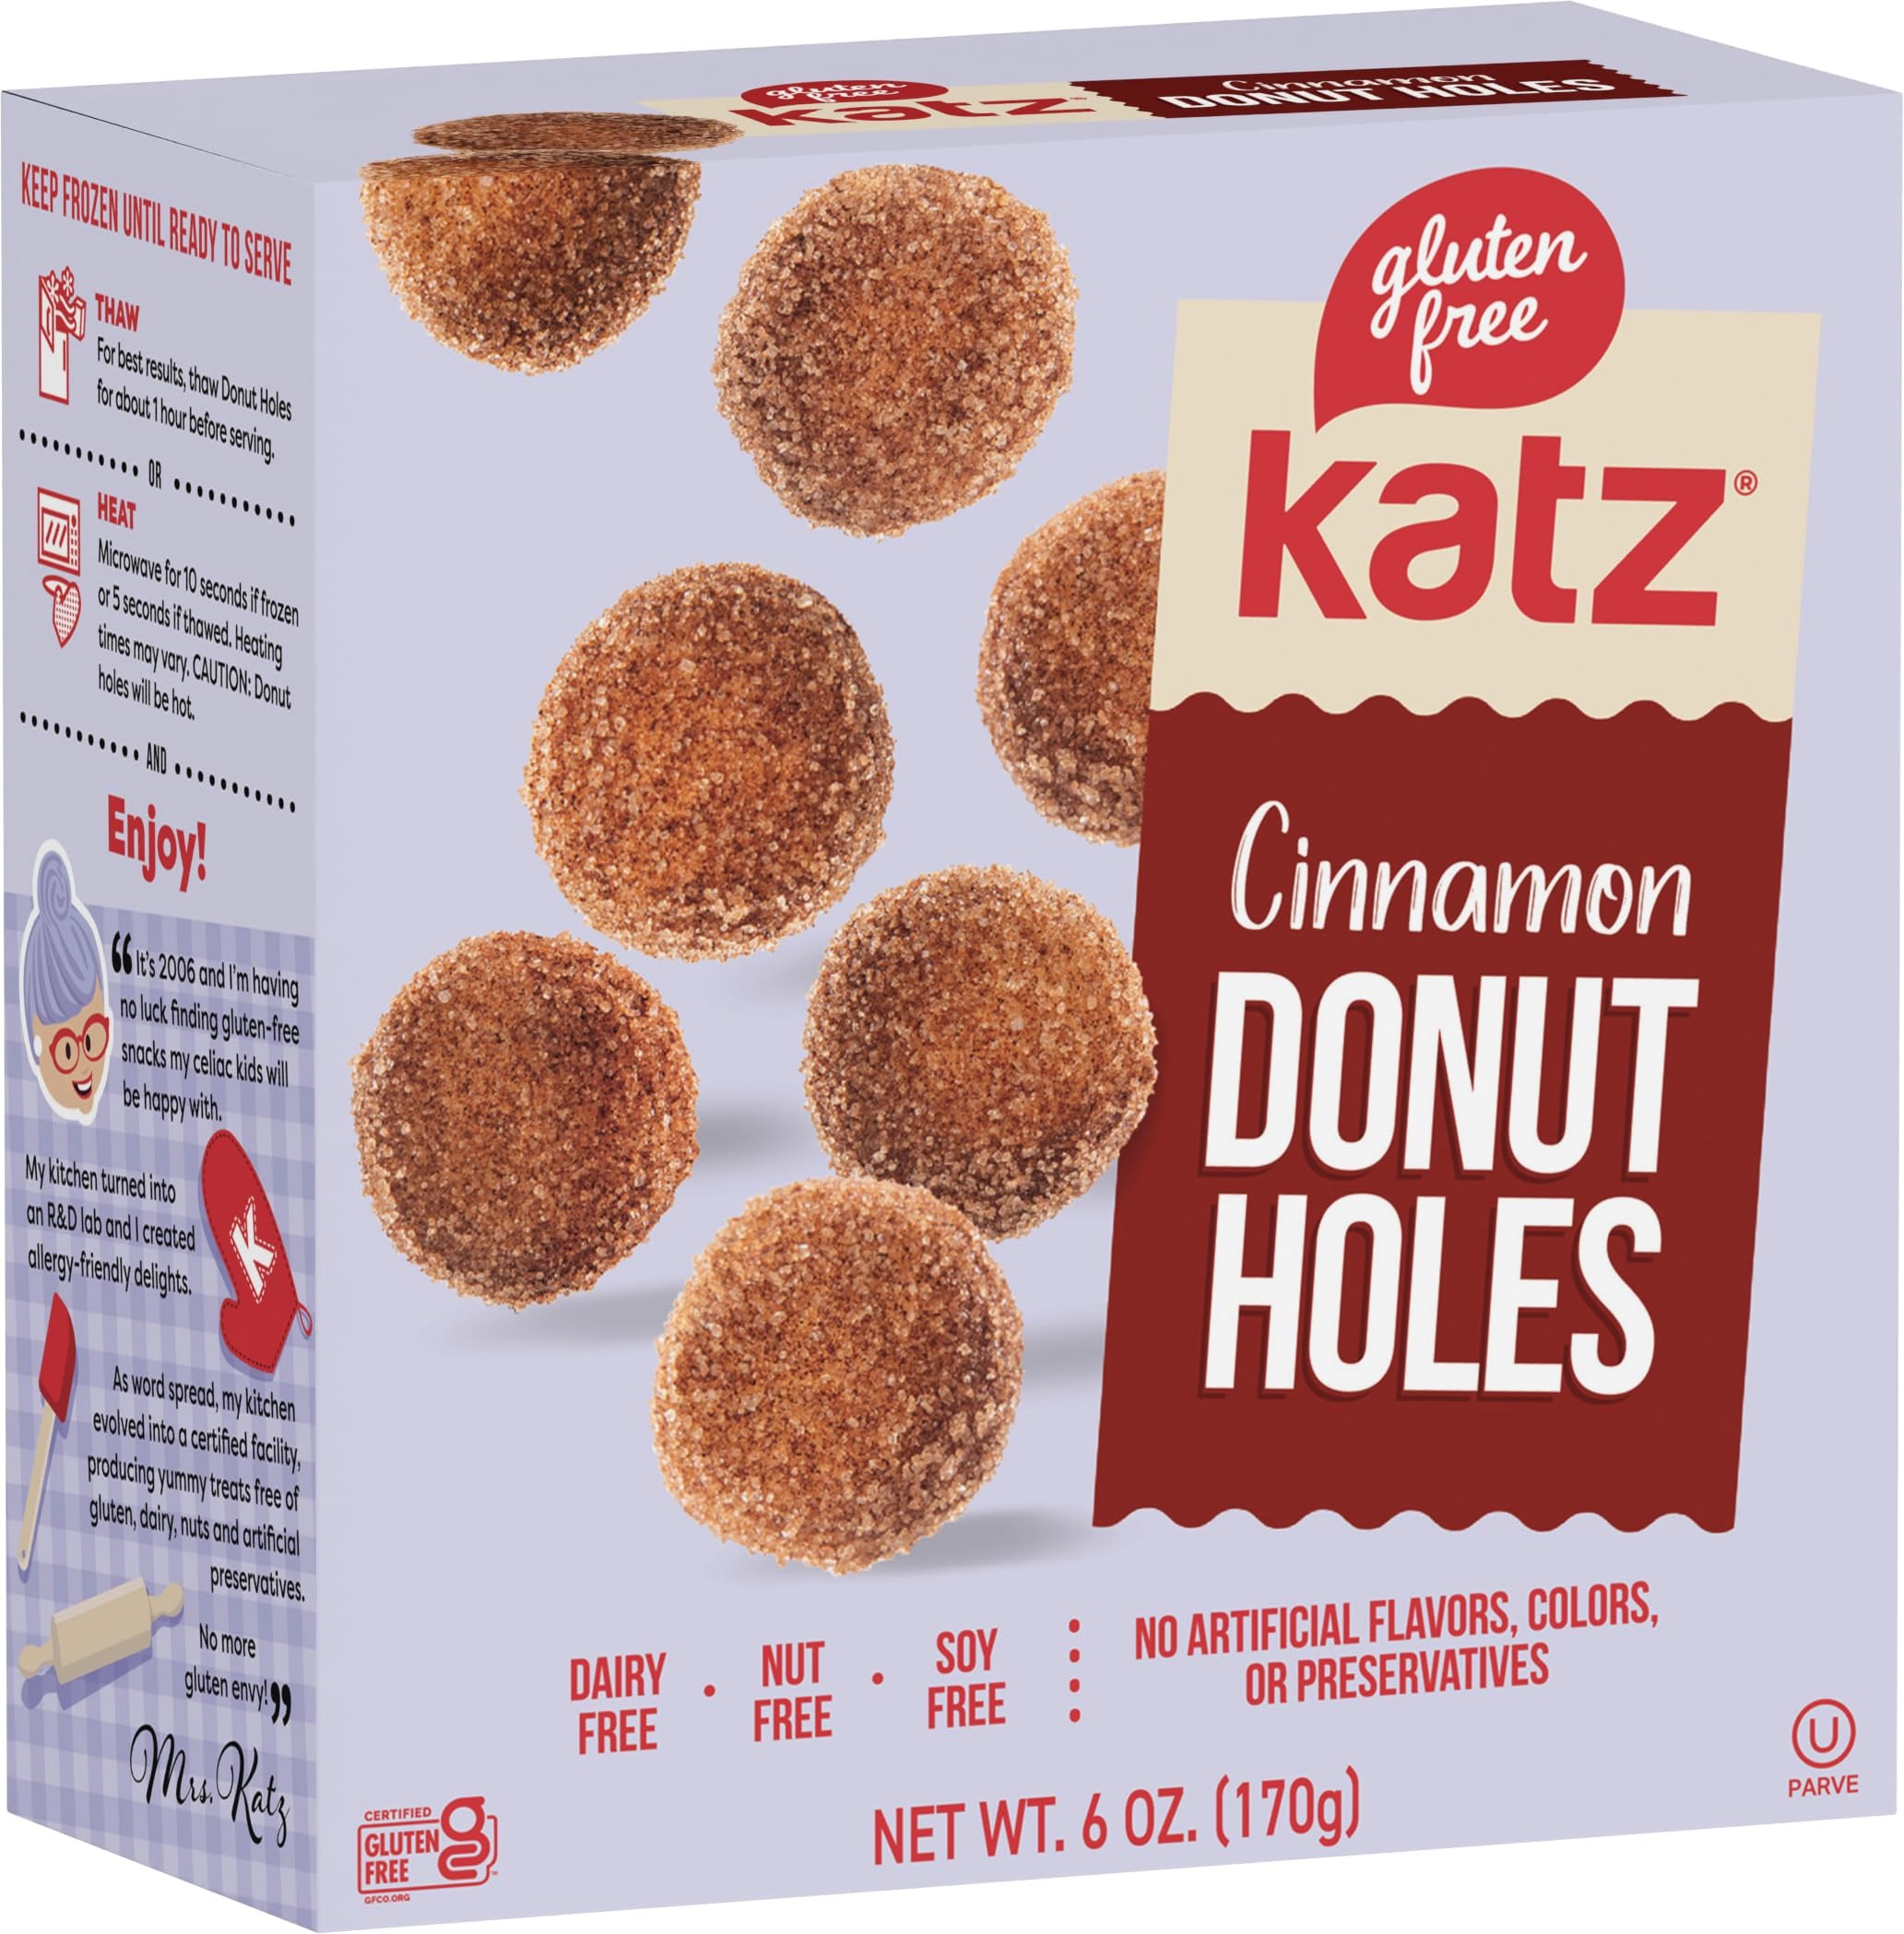
Item Name: Katz Gluten Free Cinnamon Donut Holes | Dairy Free, Nut Free, Soy Free, Gluten Free | Kosher (1 Pack, 6 Ounce)
Bullet Point 1: FULL OF TASTE: Have the real Cinnamon Donut Holes experience without even knowing it's Gluten-Free.
Bullet Point 2: SIMPLE INGREDIENTS: Mrs. Katz is committed to making delicious tasting baked goods using the kinds of simple, everyday ingredients you'd keep in your own home pantry.
Bullet Point 3: GUILT-FREE INDULGENCE: Gluten-Free, Dairy-Free, Peanuts-Free, Tree Nut-Free, Soy-Free.
Bullet Point 4: CERTIFICATIONS: Certified by - Gluten Intolerance Group (GIG), Kosher by the OU.
Value: 6.0
Unit: Ounce

Price: 12.82